Magdalenefjorden

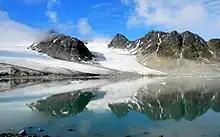
Gullybukta and Gullybreen

Magdalenefjorden is an 8 km long and up to 5 km wide fjord between Reuschhalvøya and Hoelhalvøya, Albert I Land, on the west coast of Spitsbergen, the largest island in the Svalbard archipelago. It is large enough to accommodate even the largest of cruise ships which are even able to turn through 180 degrees in the fjord. On the south shore of the fjord is the bay Gullybukta.